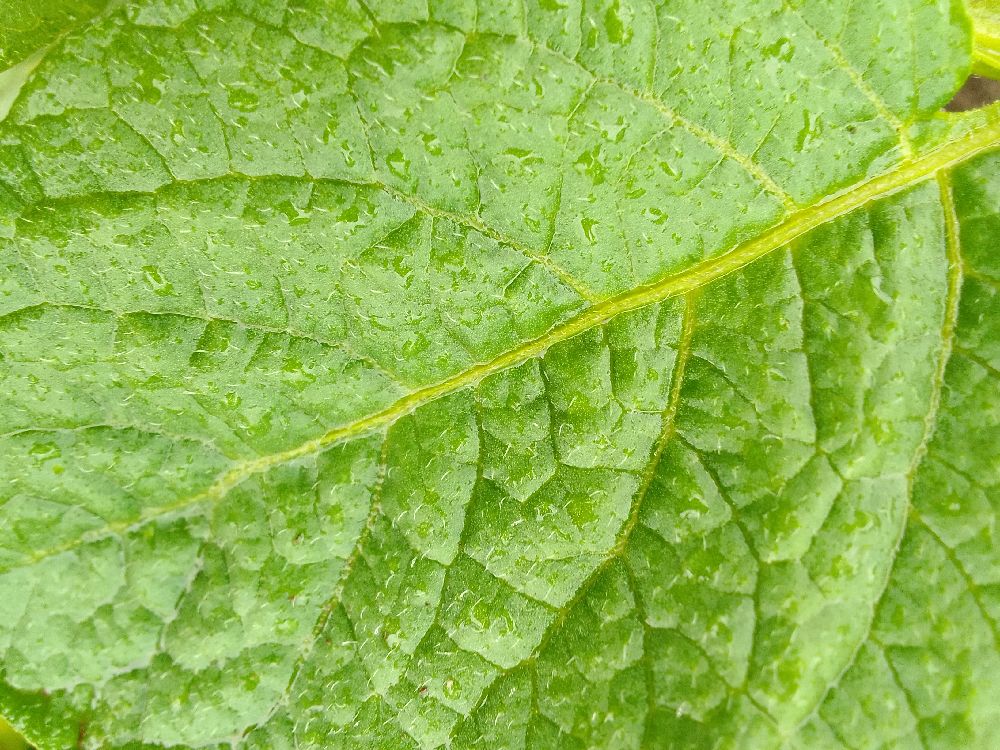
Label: Healthy